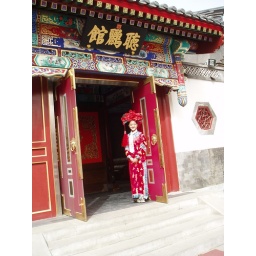
Chinese girl in traditional attire